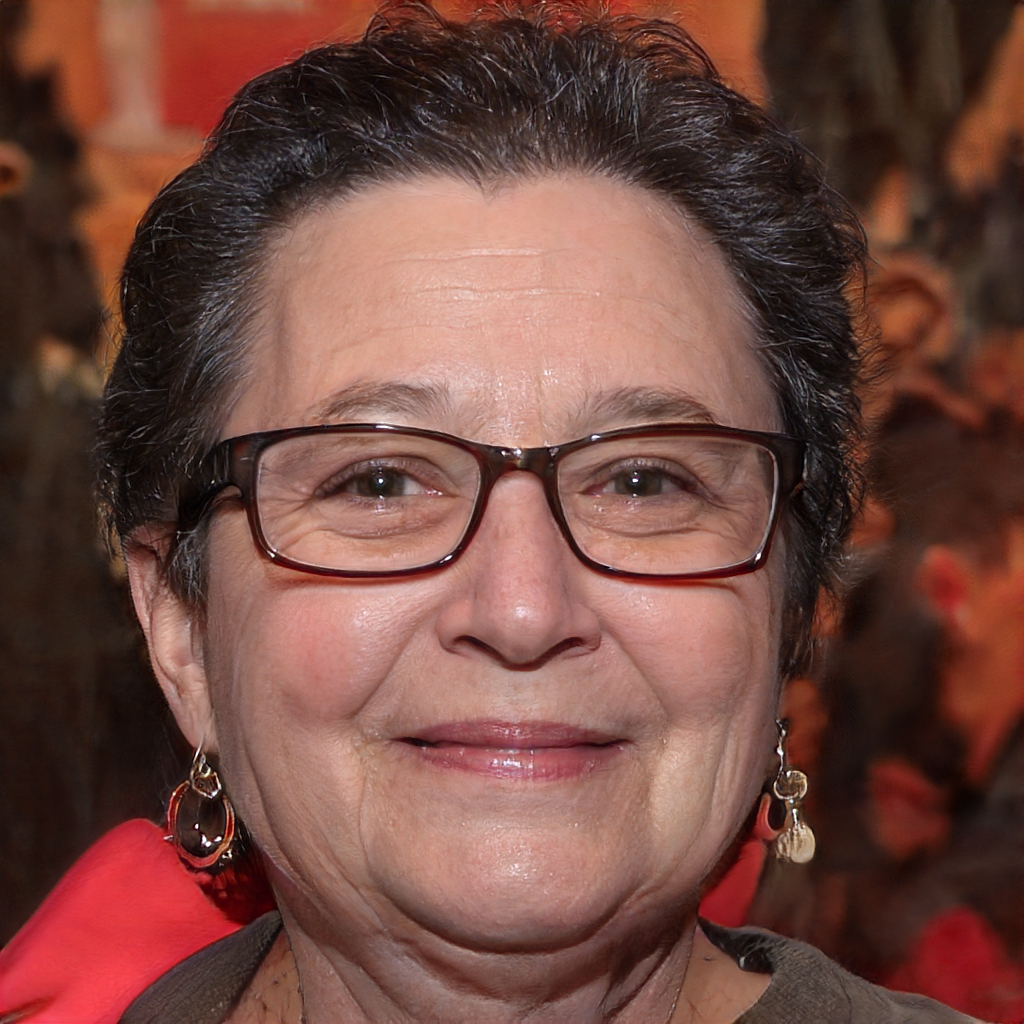
Gender: Female